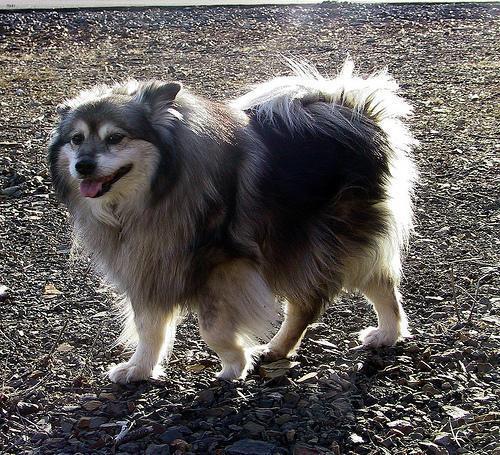
keeshond